Wien bridge oscillator

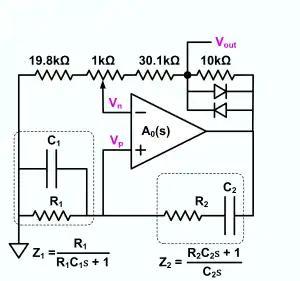
Schematic of a Wien bridge oscillator that uses diodes to control amplitude. This circuit typically produces total harmonic distortion in the range of 1-5% depending on how carefully it is trimmed.

The conventional oscillator circuit is designed so that it will start oscillating ("start up") and that its amplitude will be controlled.